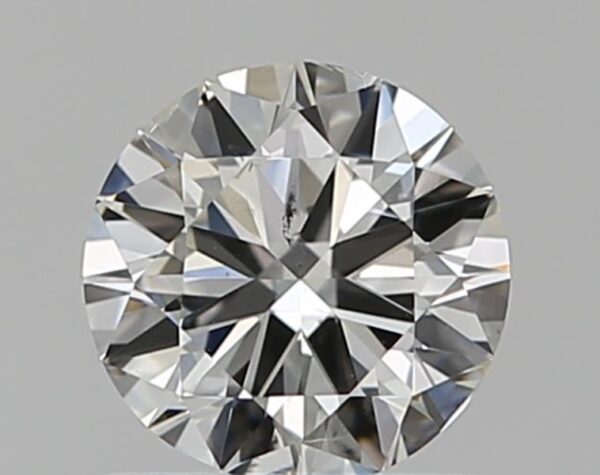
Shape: round
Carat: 0.7
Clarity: SI2
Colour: H
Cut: VG
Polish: EX
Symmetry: GD
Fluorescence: F
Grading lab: GIA
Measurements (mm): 5.64 x 5.72 x 3.41